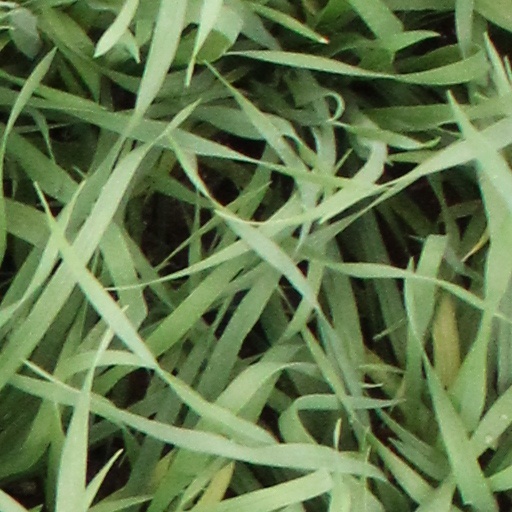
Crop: wheat